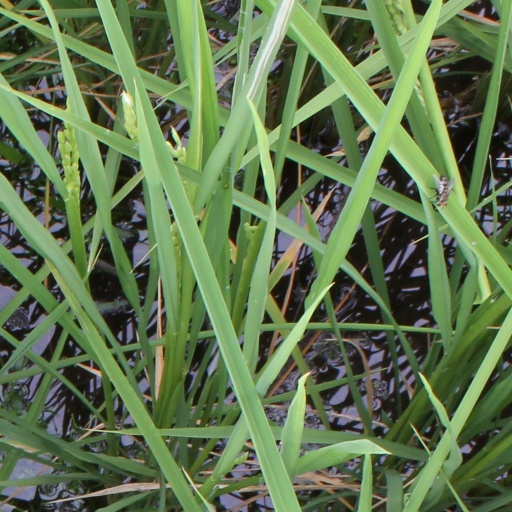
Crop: rice